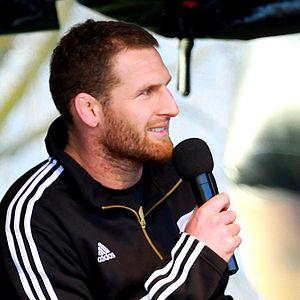
Le Meilleur joueur du Monde World Rugby est une récompense honorant les plus grands joueurs internationaux de rugby à XV. Décerné en 2001 pour la première fois par l'International Rugby Board, il récompense à l'automne chaque année la personnalité qui a apporté sa contribution particulière au jeu et aux résultats de son équipe nationale et accessoirement de club ou de franchise.
Kieran James Read, né le 26 octobre 1985 à Papakura, est un joueur de rugby à XV international néo-zélandais. Il évolue au poste de troisième ligne centre ou de troisième ligne aile.